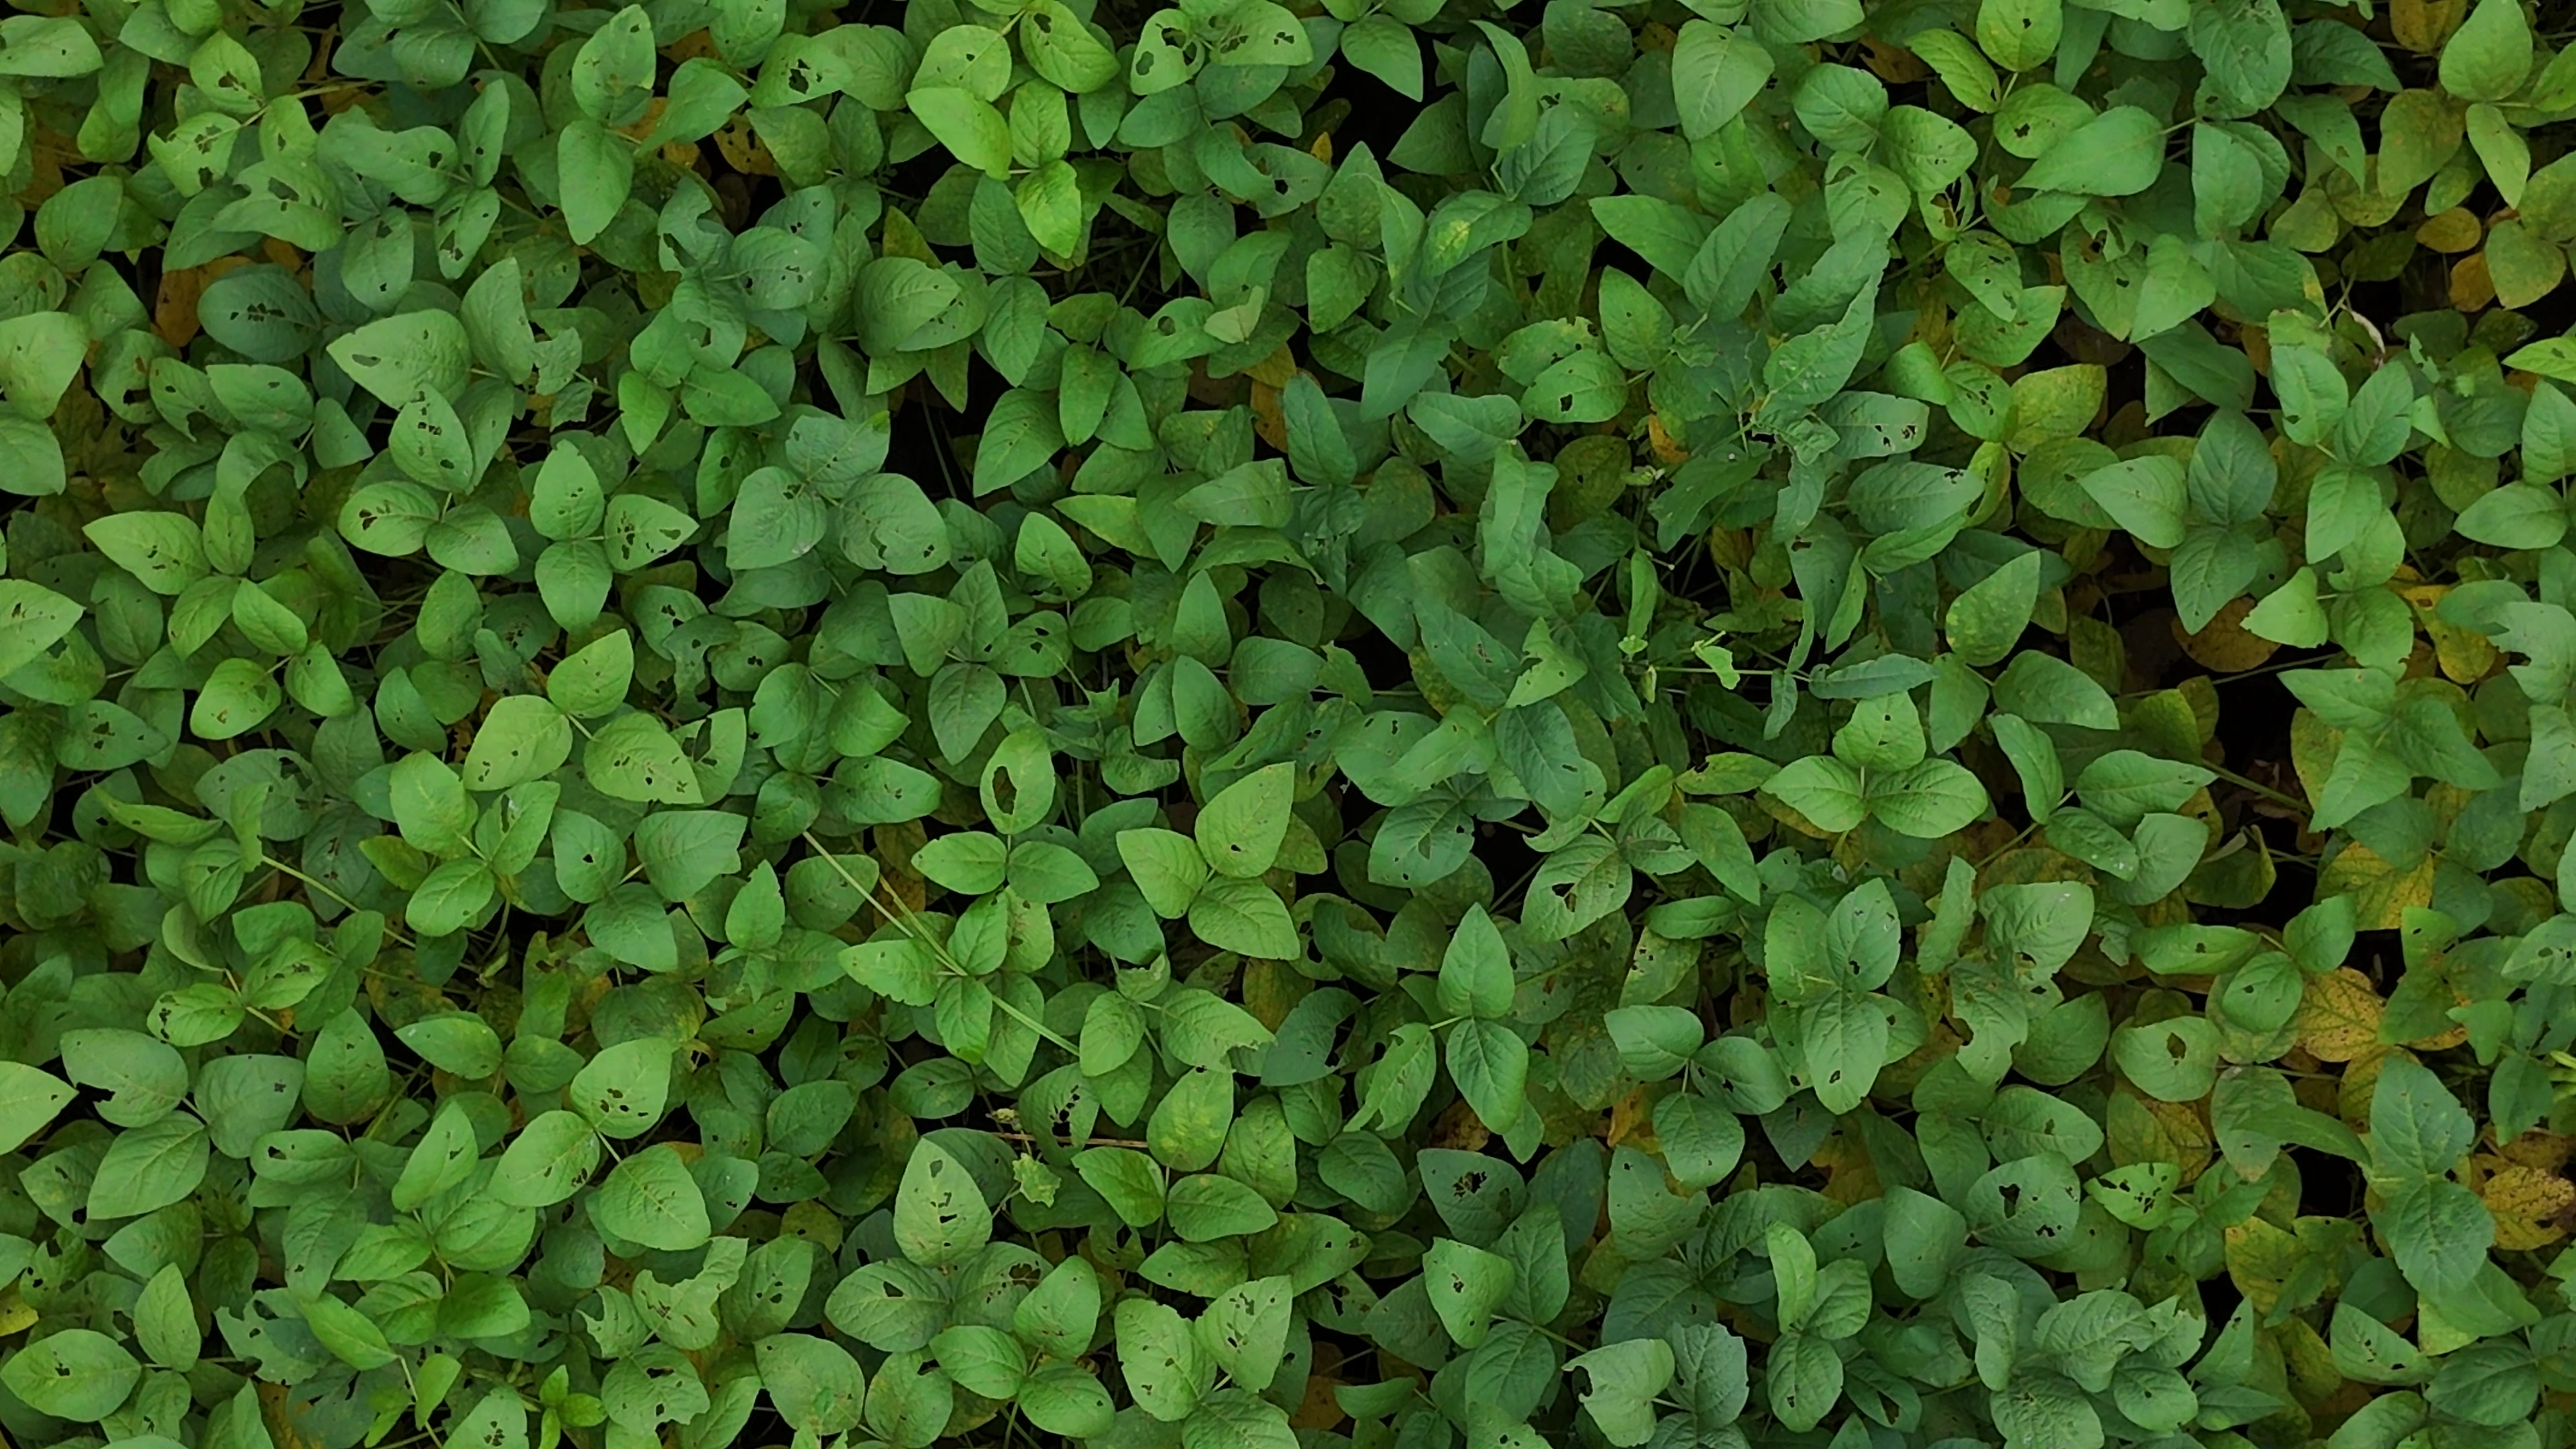
Label: Mosaic